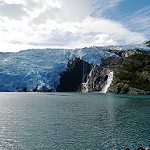
Label: glacier